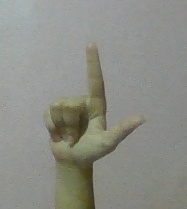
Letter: laam